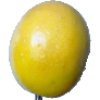
Label: maracuja